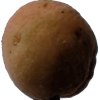
Label: peach